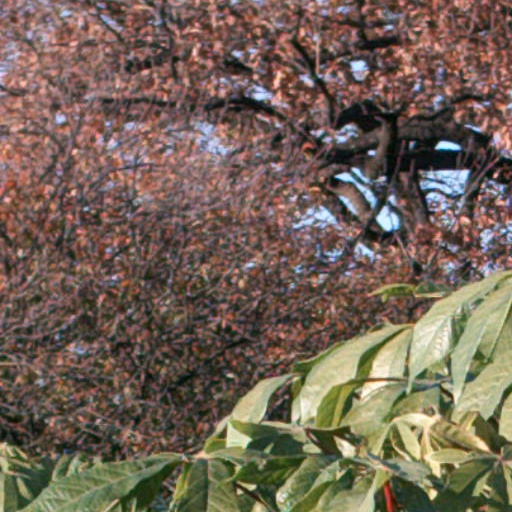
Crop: cassava